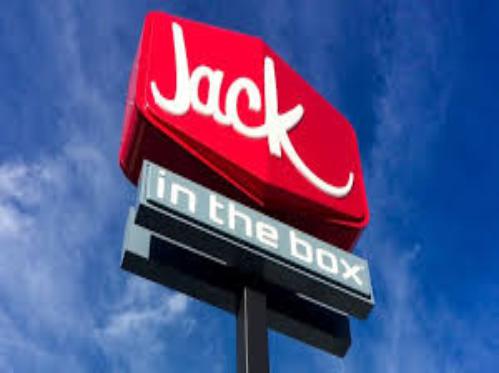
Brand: jack in the box
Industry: Food